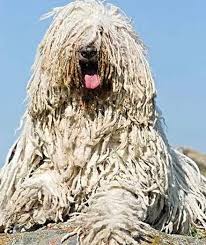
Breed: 318-n000115-komondor